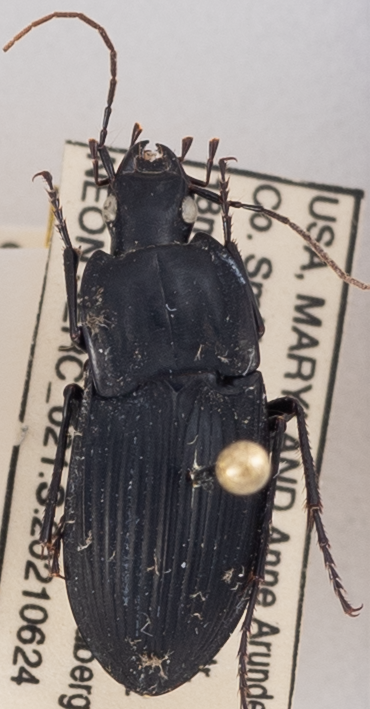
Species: Dicaelus elongatus
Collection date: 2021-06-24
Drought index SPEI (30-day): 0.39
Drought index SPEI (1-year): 2.09
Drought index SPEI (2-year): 1.28